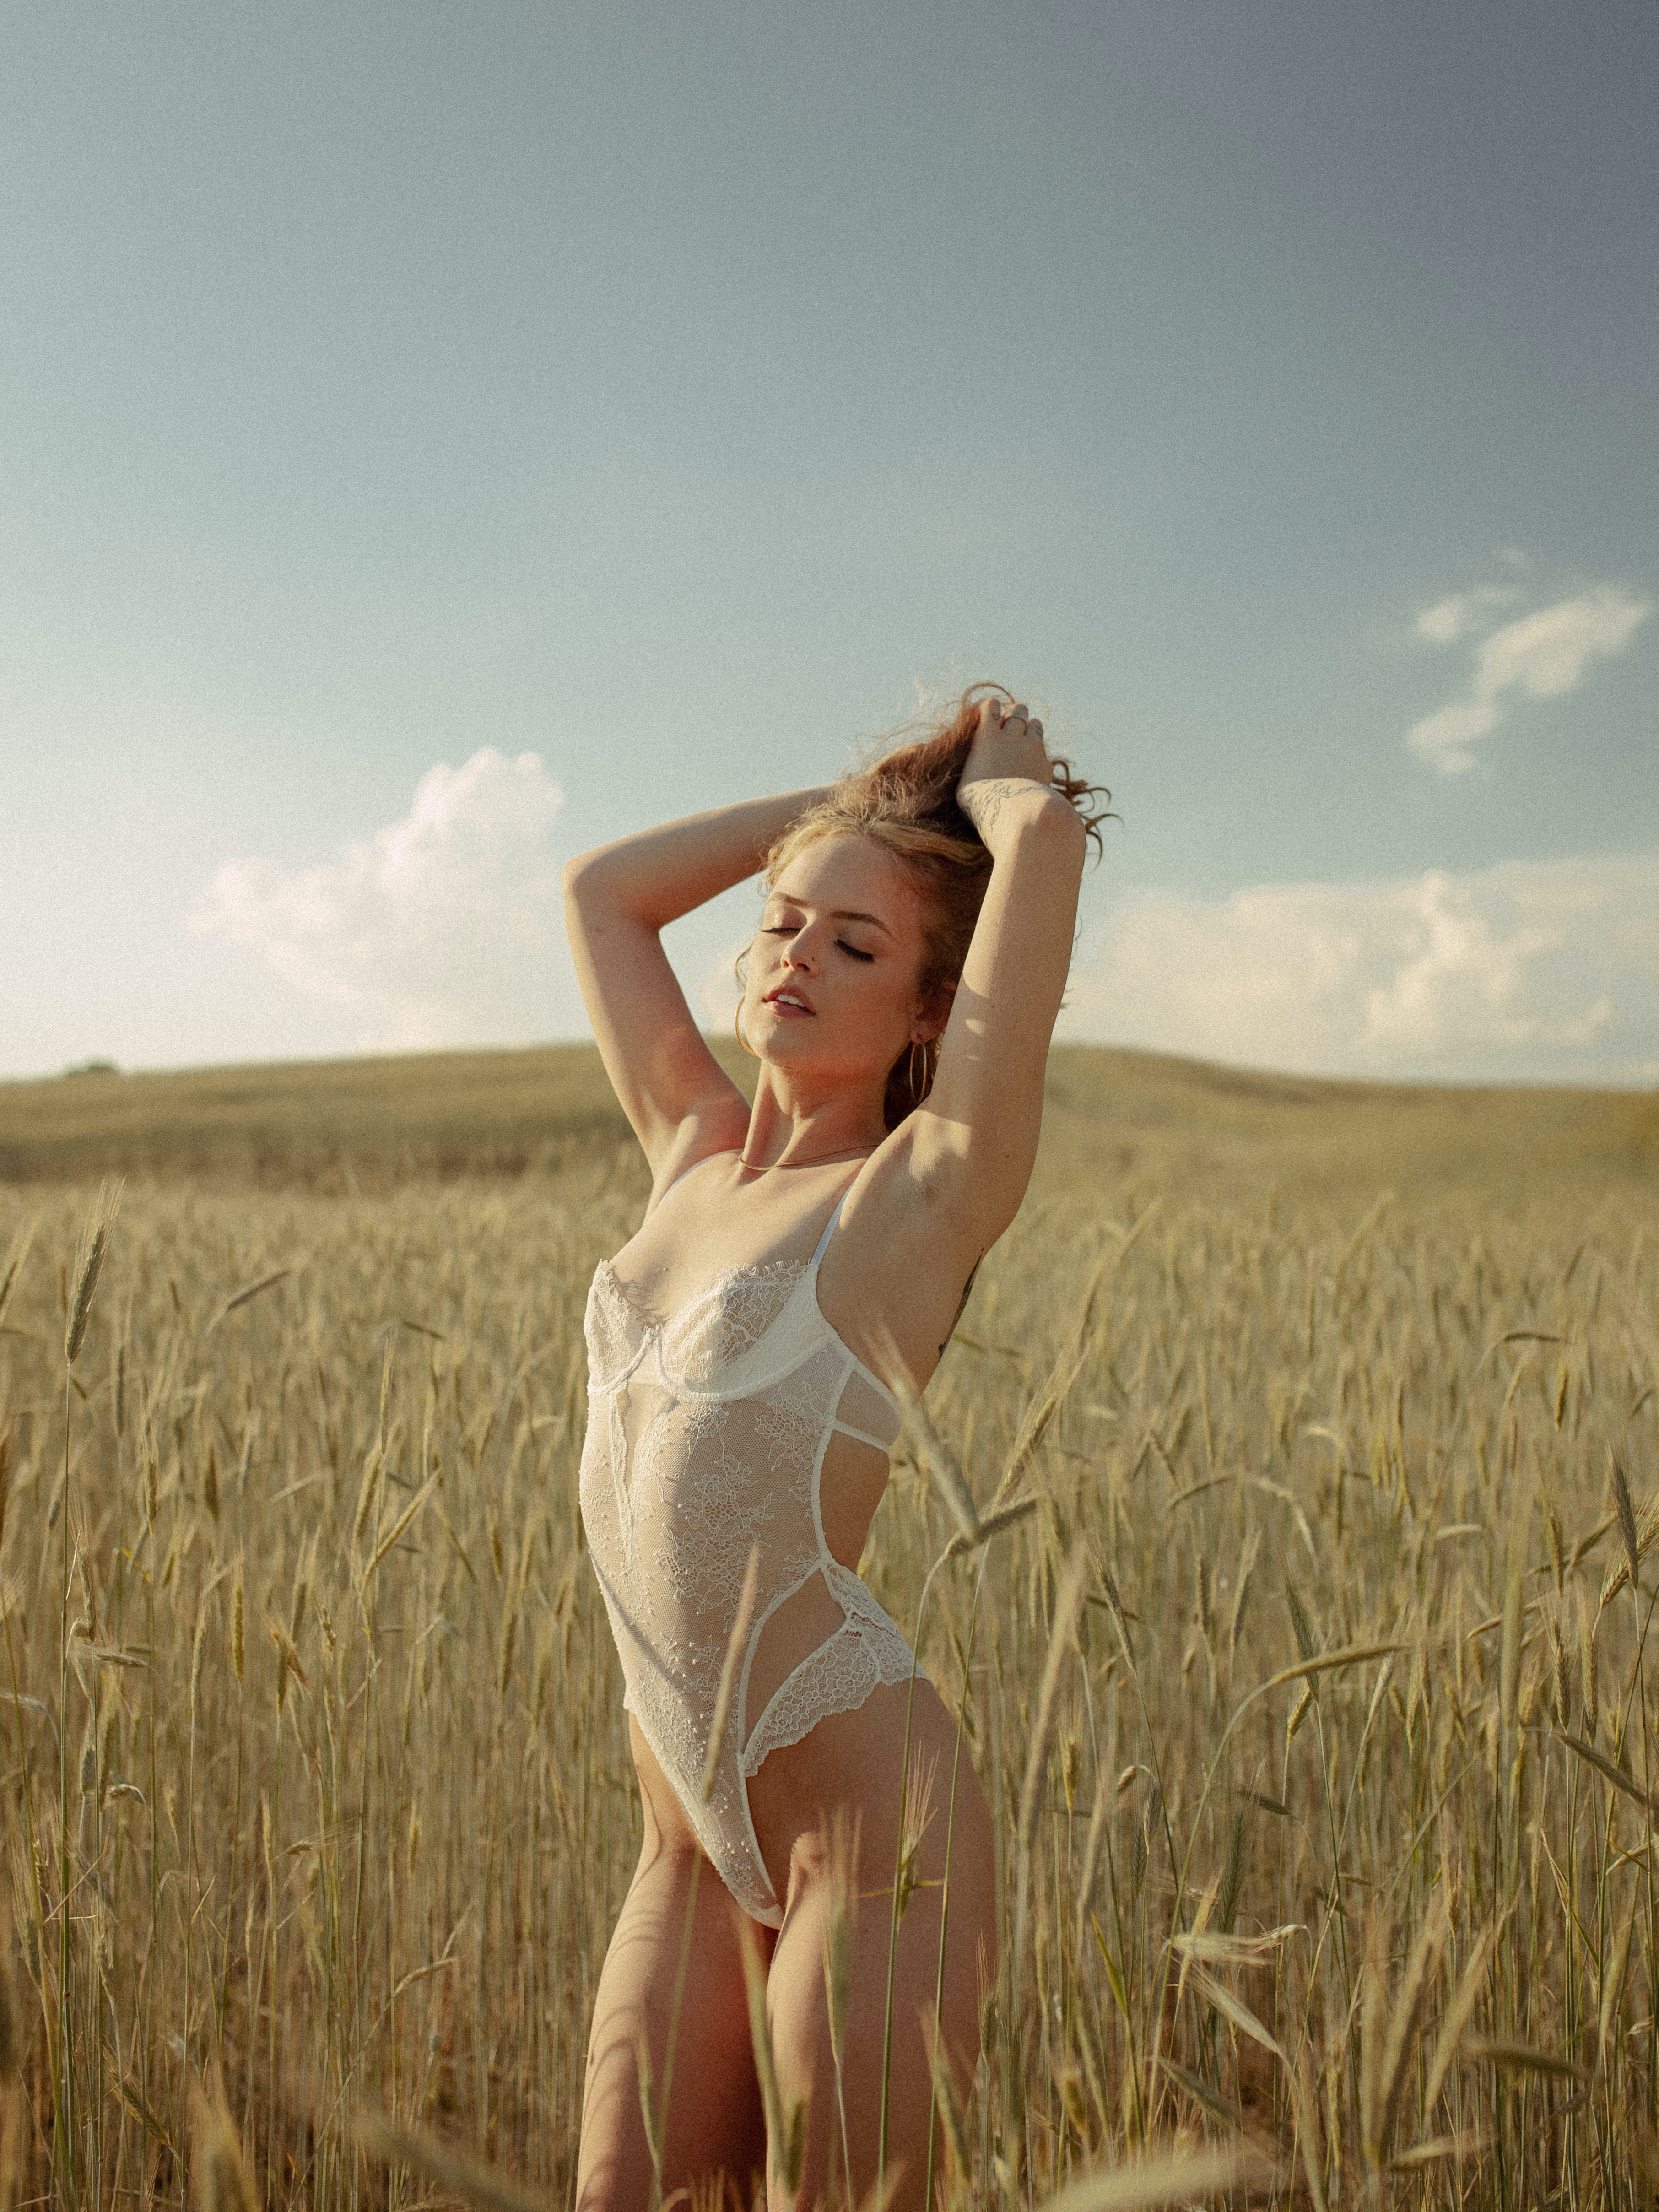
woman, sky, cloud, plant, People in nature, flash photography, happy, gesture, sunlight, grass, agriculture, grassland, plain, meadow, grass family, hat, field, human leg, long hair, landscape, prairie, blond, wind, brown hair, event, horizon, stock photography, art model, steppe, poales, wheat, crop, backlighting, portrait photography, sitting, einkorn wheat, farm, harvest, cash crop, photo shoot